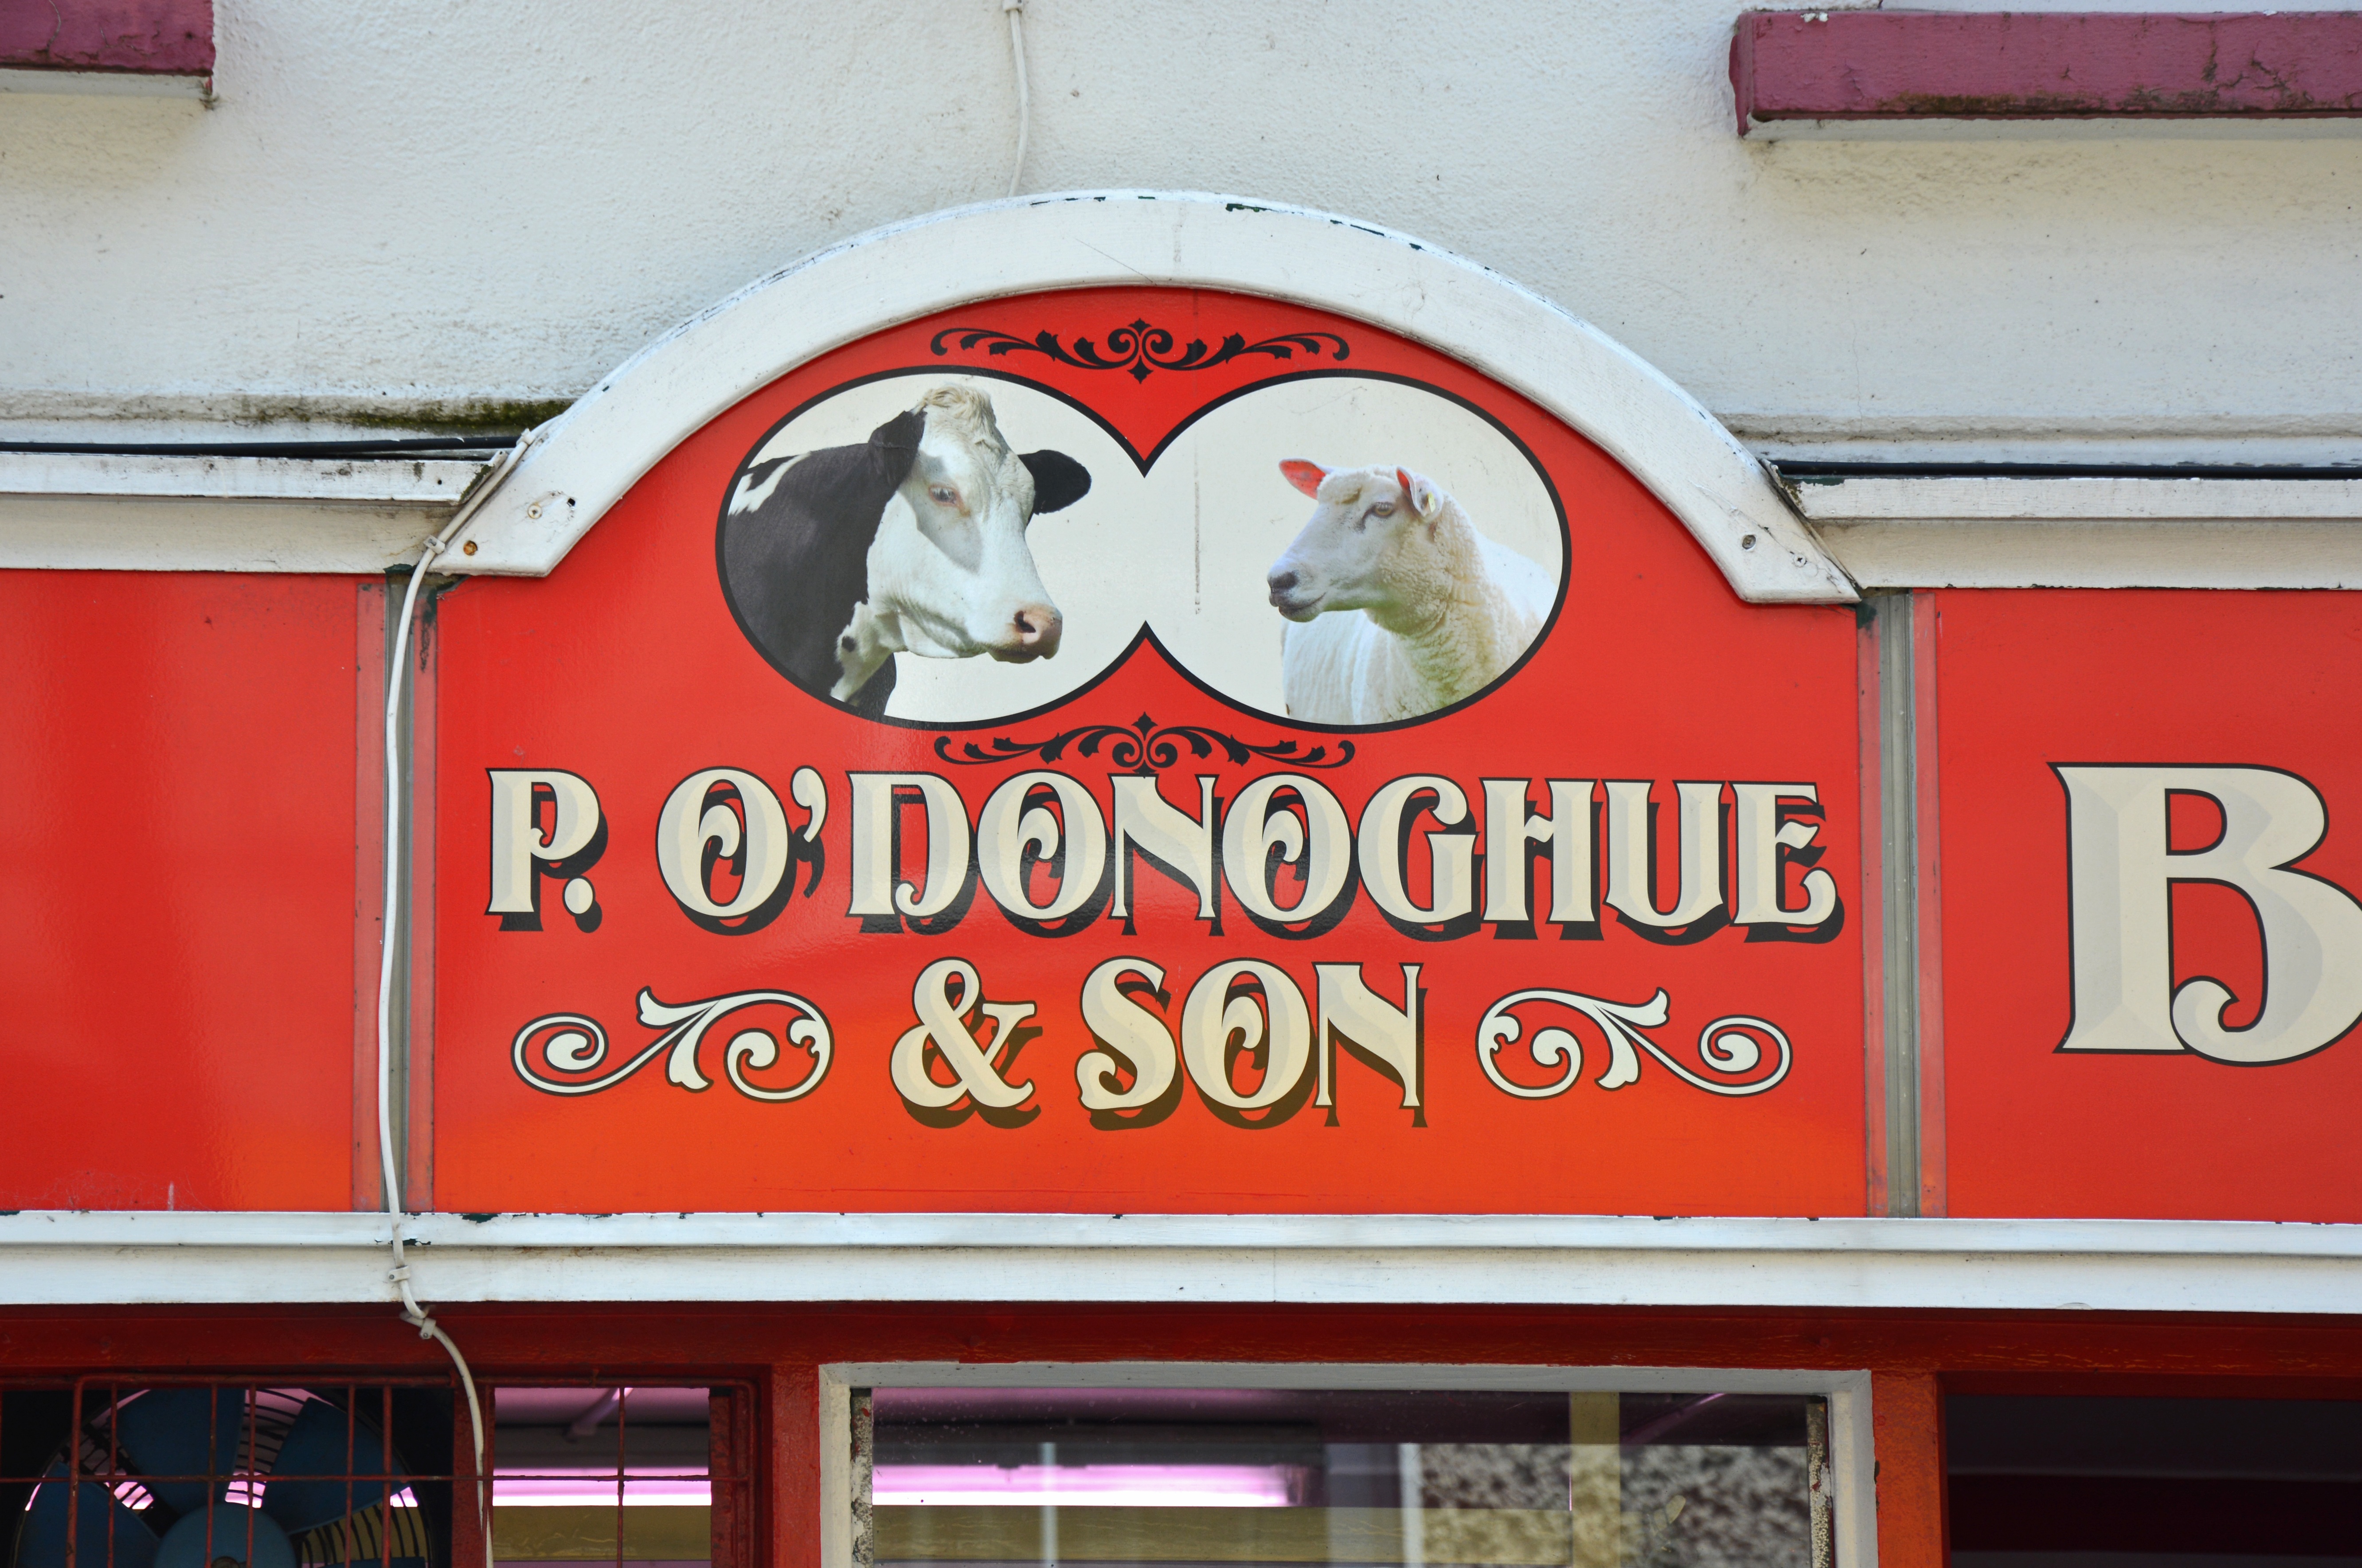
restaurant, advertising, sign, red, signage, fast food, note, display, advertisement, shield, commercial, ireland, lettering, irish, advertising sign, load shield, advertising board